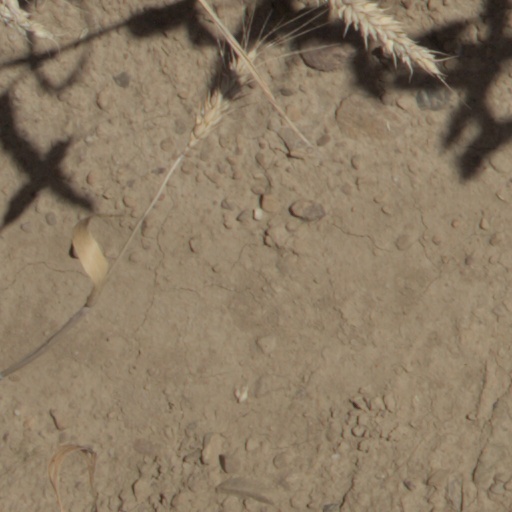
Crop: wheat